History of Lithuania

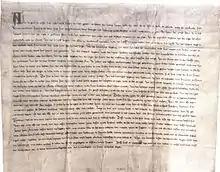
Peace agreement between Gediminas and the Teutonic Order

The family of Gediminas, whose members were about to form Lithuania's great native dynasty, took over the rule of the Grand Duchy in 1285 under Butigeidis. Vytenis (r. 1295–1315) and Gediminas (r. 1315–1341), after whom the Gediminid dynasty is named, had to deal with constant raids and incursions from the Teutonic orders that were costly to repulse. Vytenis fought them effectively around 1298 and at about the same time was able to ally Lithuania with the German burghers of Riga. For their part, the Prussian Knights instigated a rebellion in Samogitia against the Lithuanian ruler in 1299–1300, followed by twenty incursions there in 1300–15. Gediminas also fought the Teutonic Knights, and besides that made shrewd diplomatic moves by cooperating with the government of Riga in 1322–23 and taking advantage of the conflict between the Knights and Archbishop Friedrich von Pernstein of Riga.